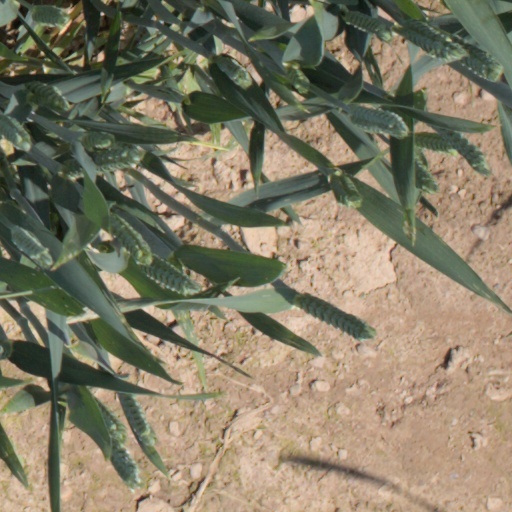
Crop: wheat